Josh Jacobs

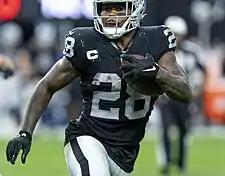
Jacobs playing for the Raiders in 2021.

Jacobs made his return from injury in Week 1 against the Carolina Panthers. During the game, Jacobs rushed 25 times for 93 rushing yards and three rushing touchdowns in the Las Vegas Raiders' 34–30 victory. Jacobs also contributed several key plays in the passing game with 46 yards on four receptions. In the following week's game against the New Orleans Saints on "Monday Night Football", Jacobs recorded 105 all purpose yards (88 rushing, 17 receiving) during the 34–24 win. In Week 5 against the Chiefs, Jacobs rushed for 77 yards and two touchdowns in the 40–32 win. In Week 8 against the Cleveland Browns, Jacobs rushed for a career-high 128 yards on 31 carries in the team's 16–6 win. In Week 9 against the Chargers, Jacobs rushed for 65 yards and a rushing touchdown from 14 carries in the team's 31–26 win, making Jacobs the new franchise leader in rushing yards through his first two seasons. In Week 10 against the Broncos, Jacobs rushed 20 times for 112 yards and two rushing touchdowns during the team's 37–12 win. In Week 15 against the Los Angeles Chargers on "Thursday Night Football", Jacobs recorded 114 yards from scrimmage and a rushing touchdown during the 30–27 overtime loss. In the 2020 season, Jacobs finished with 273 carries for 1,065 rushing yards and 12 rushing touchdowns to go along with 33 receptions for 238 receiving yards. He was named to the Pro Bowl. He was ranked 68th by his fellow players on the NFL Top 100 Players of 2021.